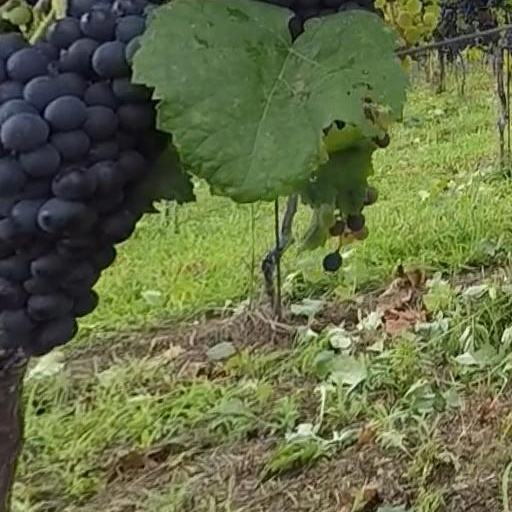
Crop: grape